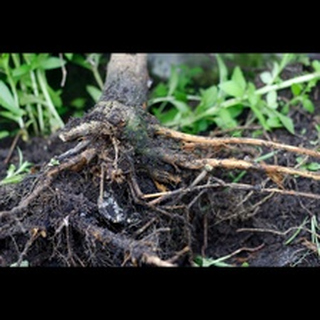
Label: wheat_common_root_rot